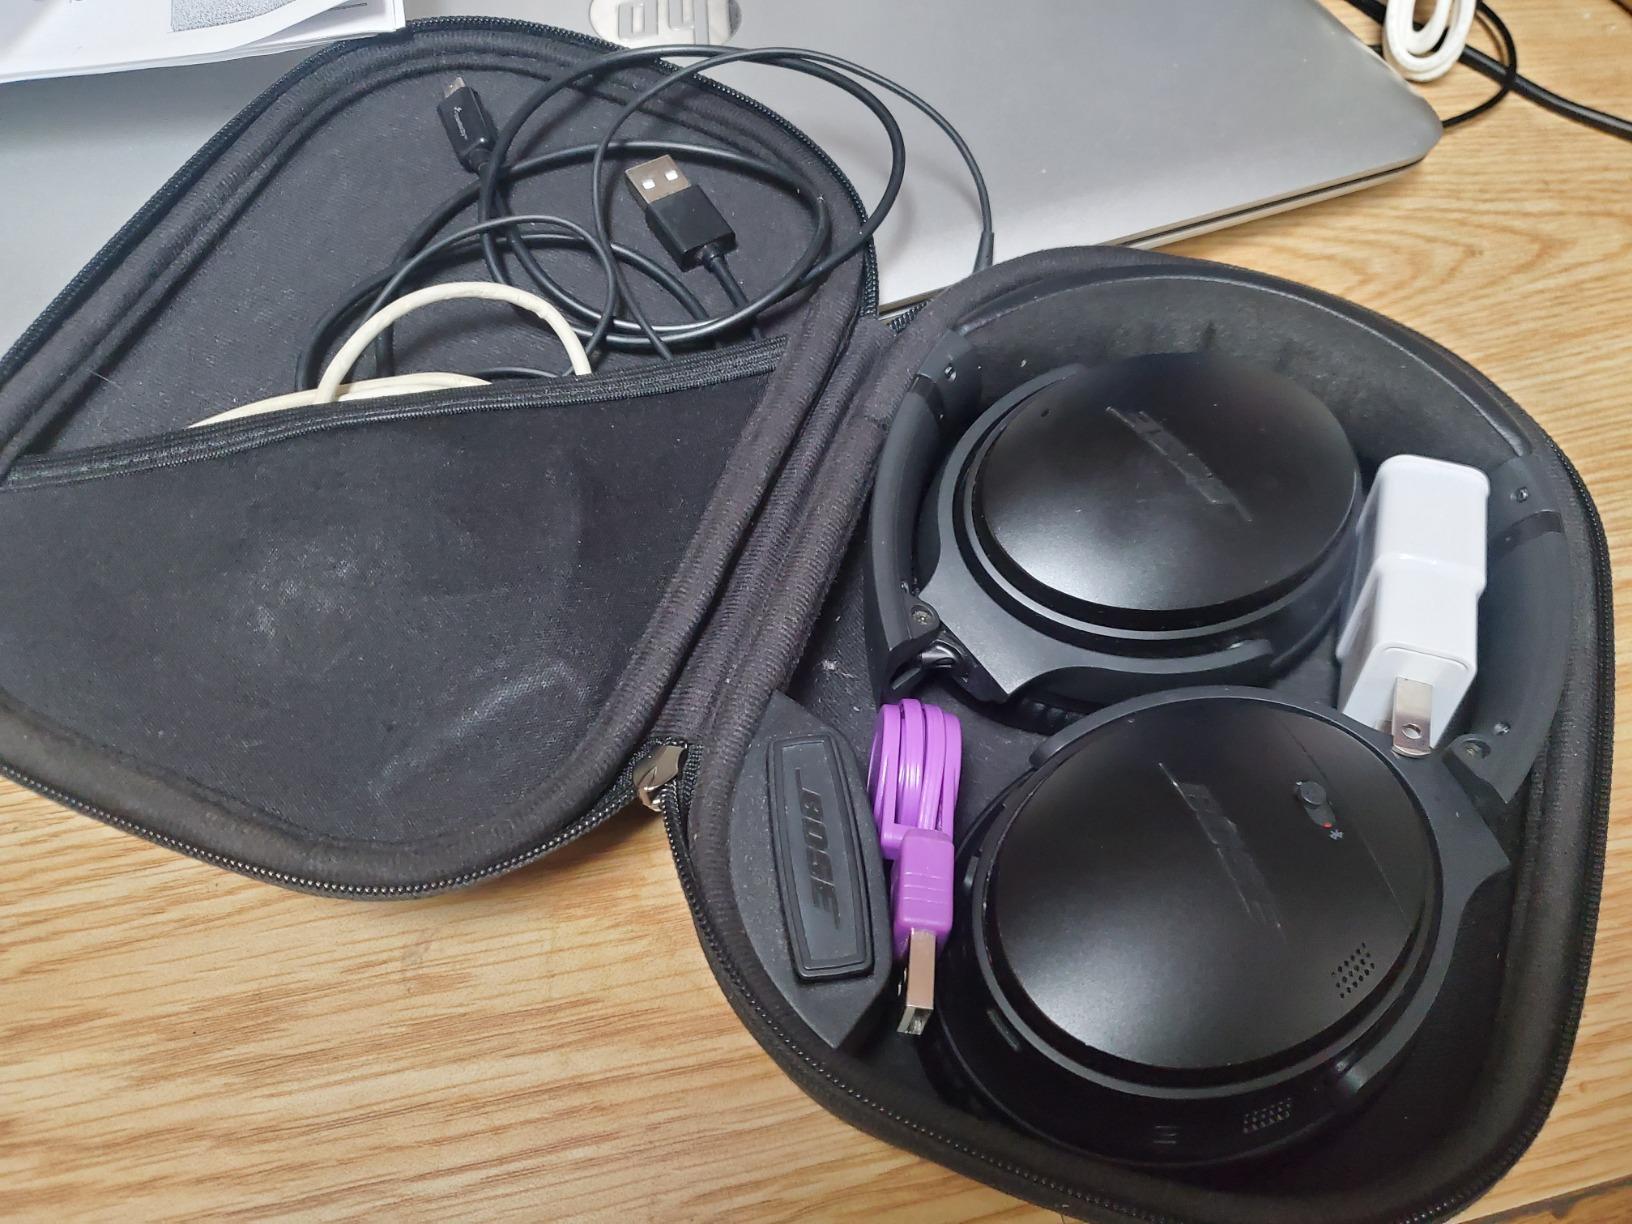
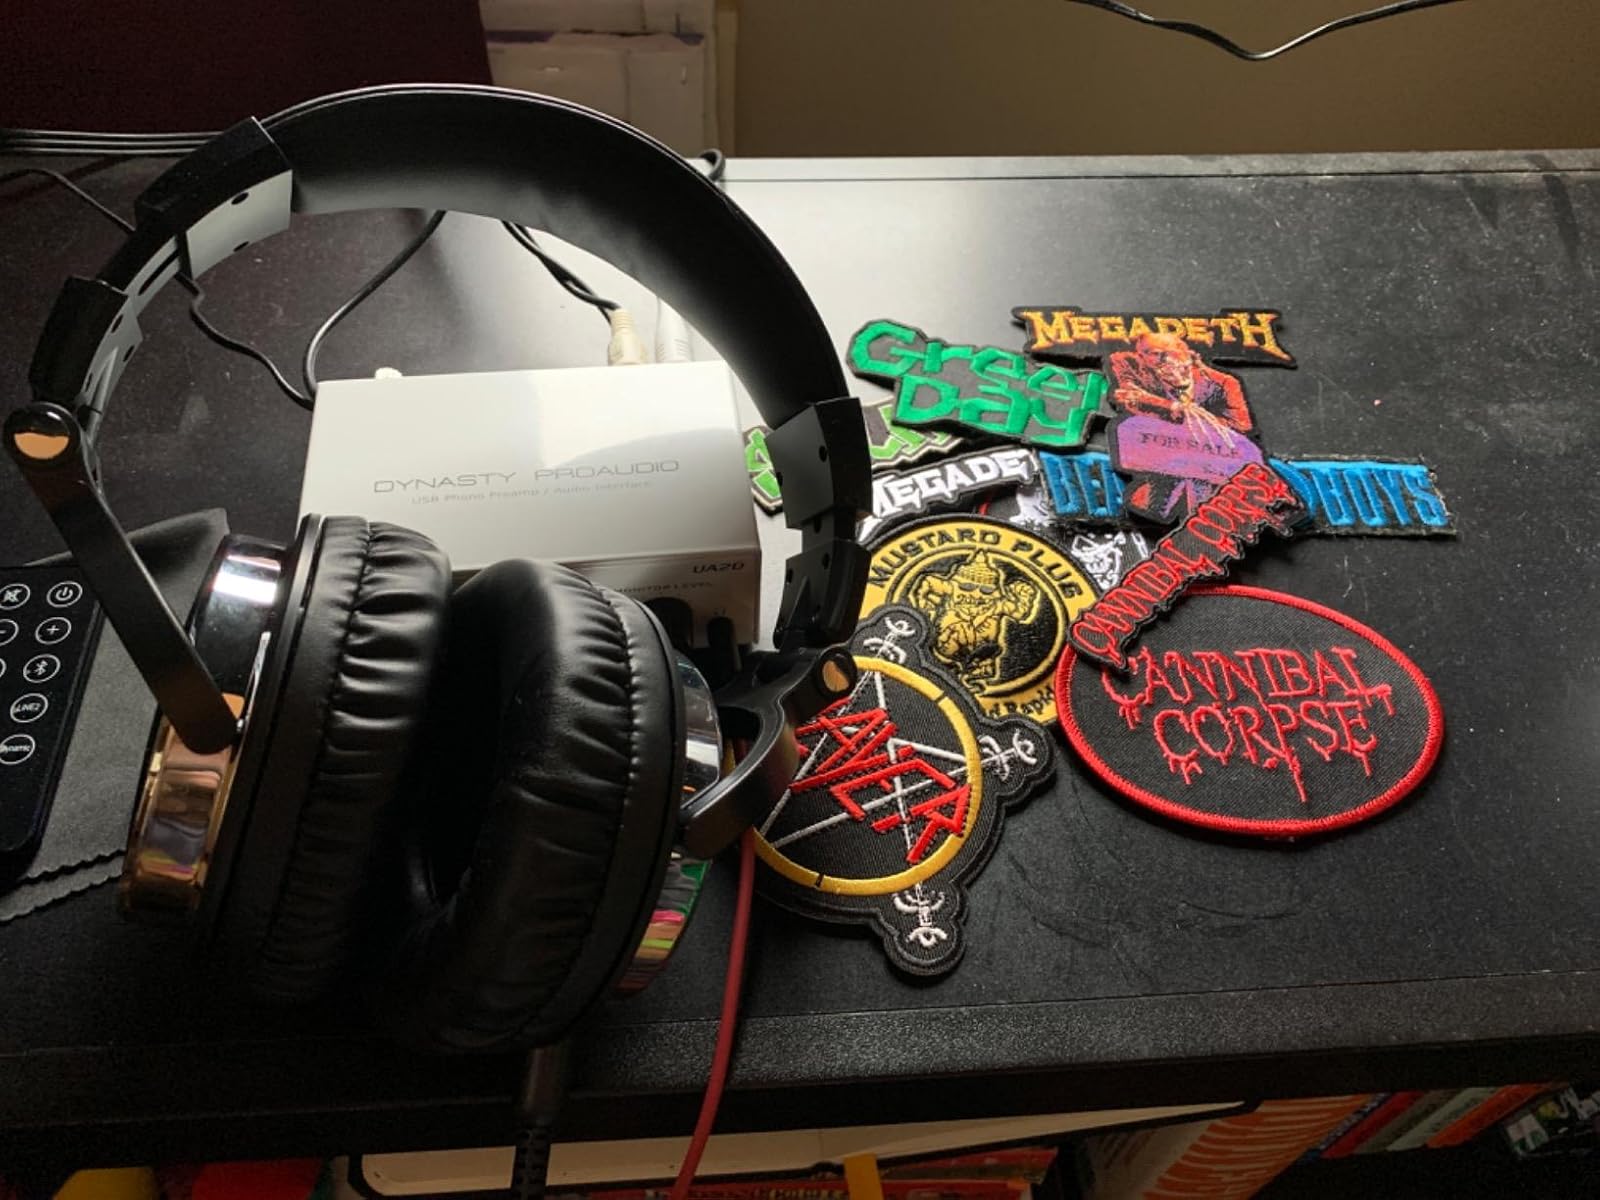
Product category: headphones
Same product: no